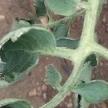
Crop: Tomato
Condition: bacterial-floundering-d